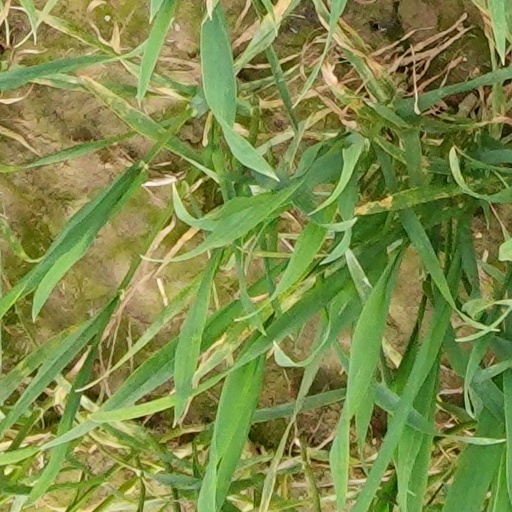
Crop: wheat